Ribera Alta del Ebro

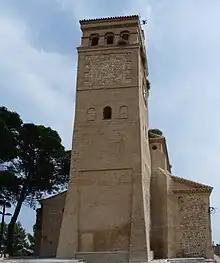
Gallur, St. Pieter's church

Ribera Alta del Ebro is a comarca in Aragon, Spain. It is located in Zaragoza Province.